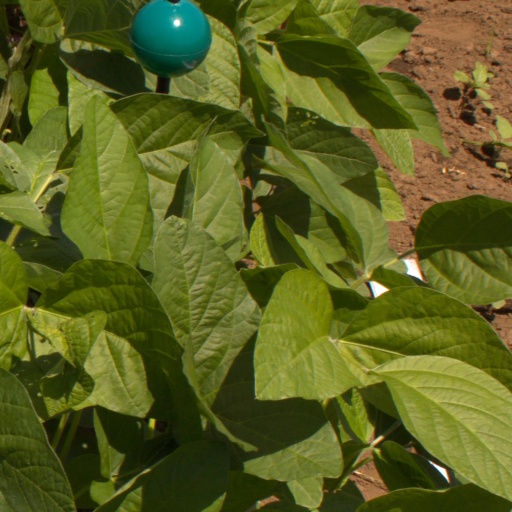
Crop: soybean